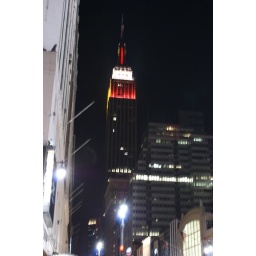
The red and yellow colors, Superbowl weekend Cardinals against Steelers.